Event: Ecuador Earthquake
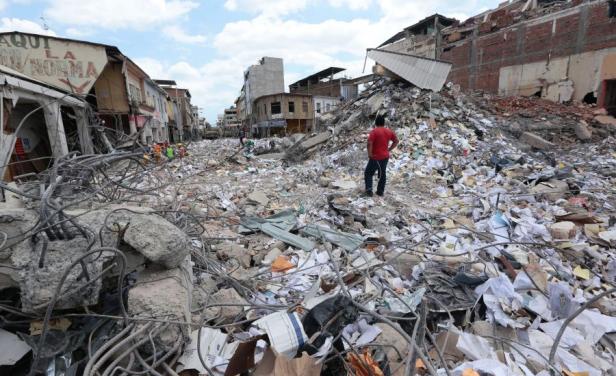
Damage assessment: damage